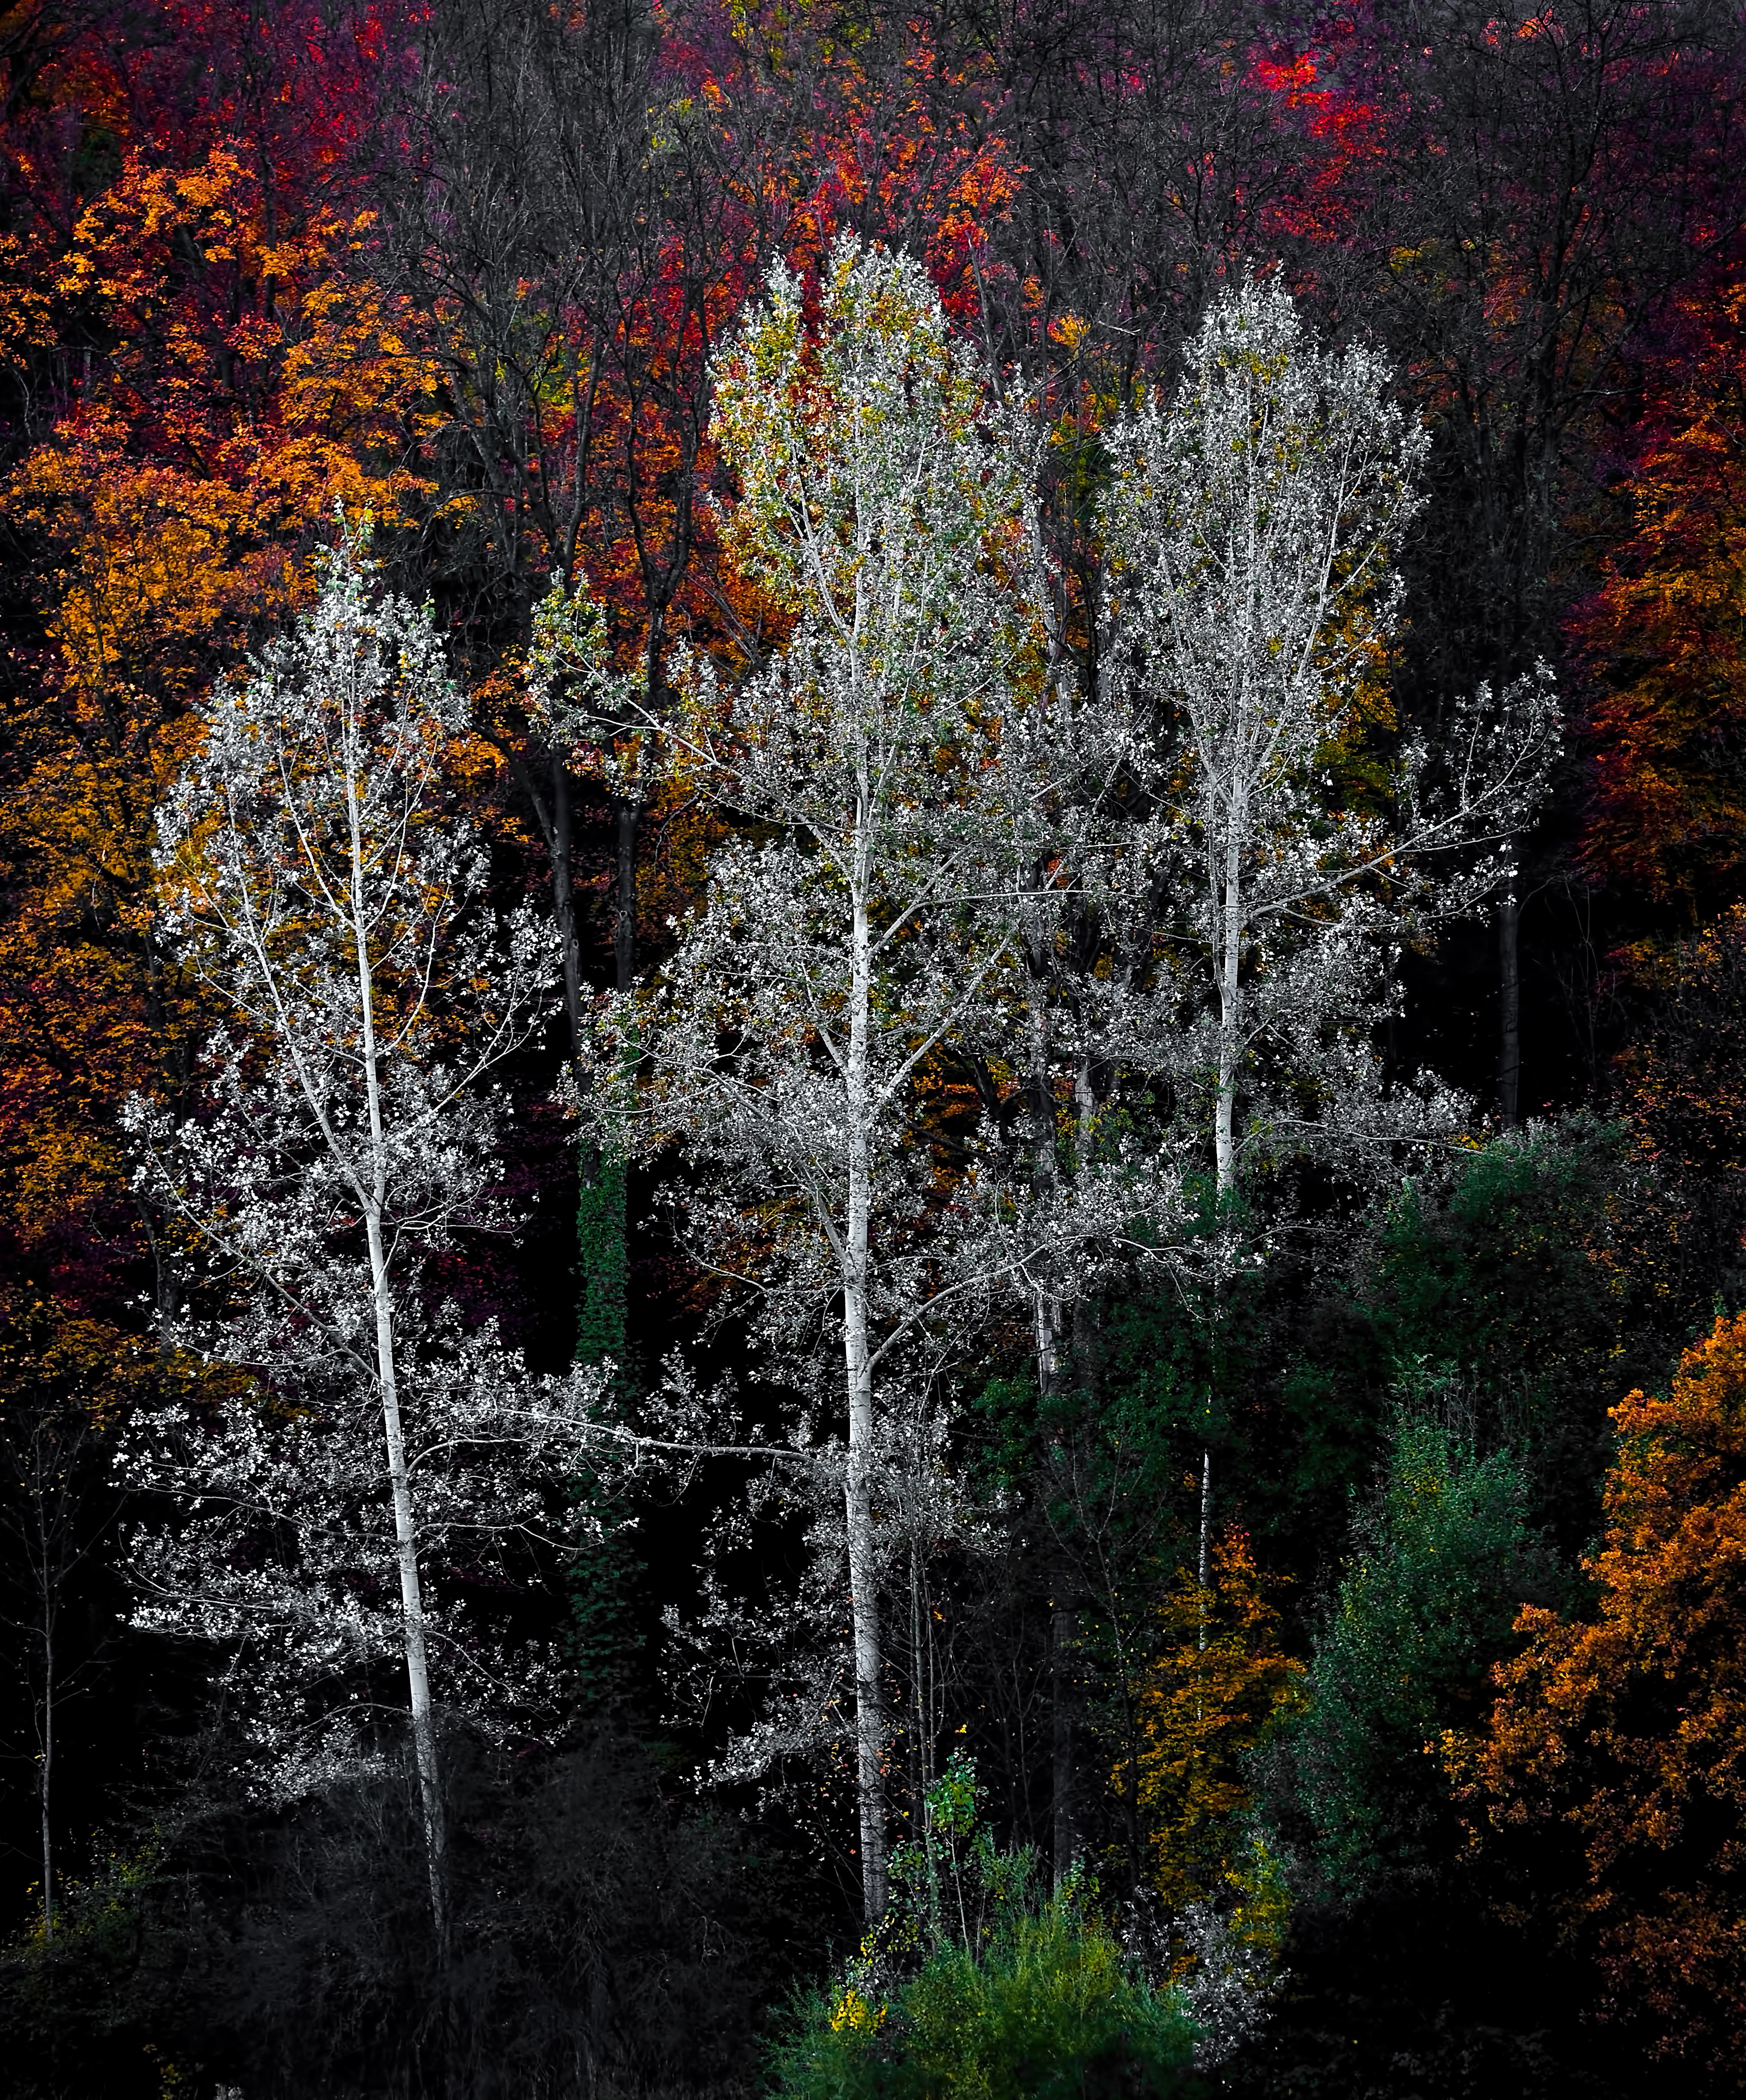
tree, nature, forest, grass, branch, plant, sunlight, leaf, flower, frost, autumn, botany, flora, season, shrub, woodland, habitat, ecosystem, natural environment, woody plant, land plant